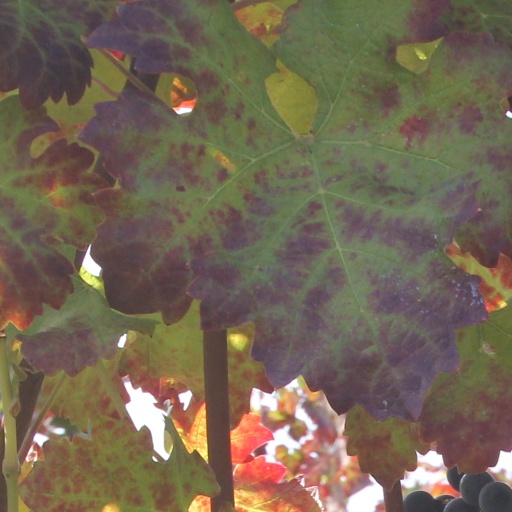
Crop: grape